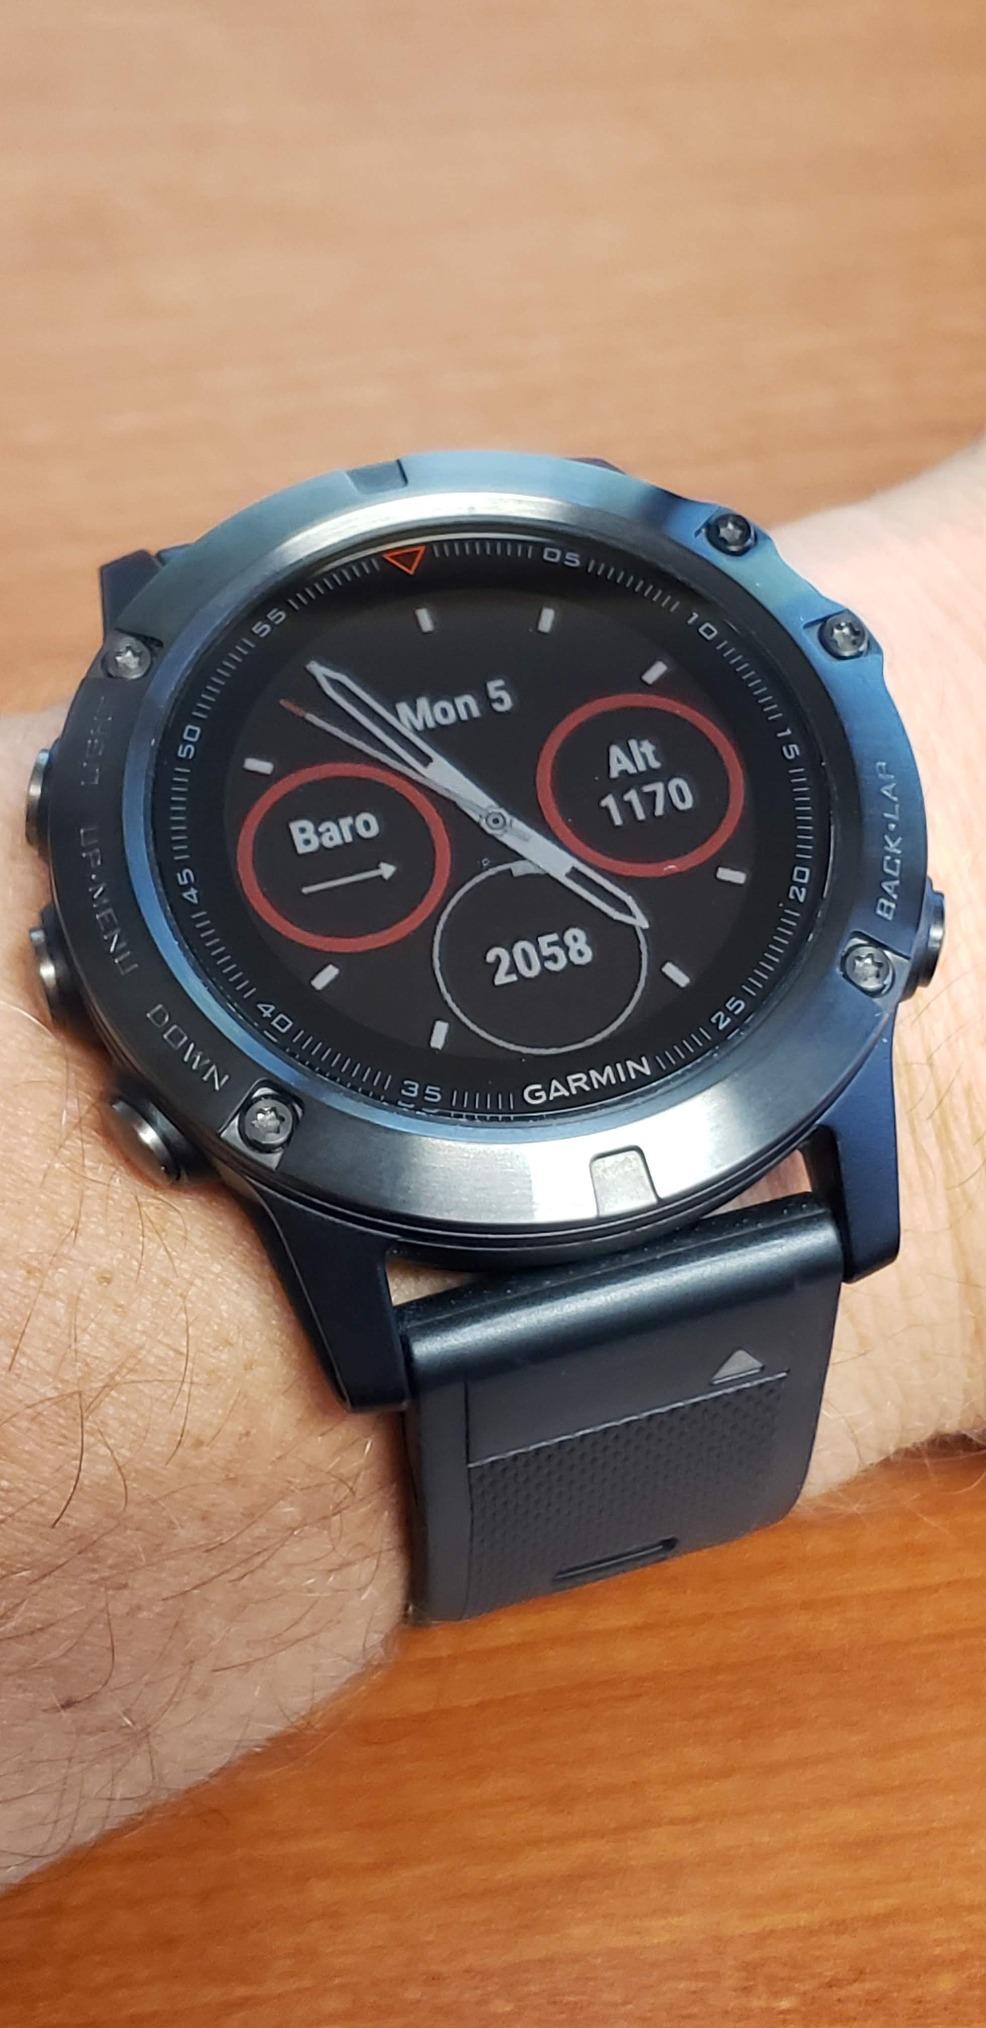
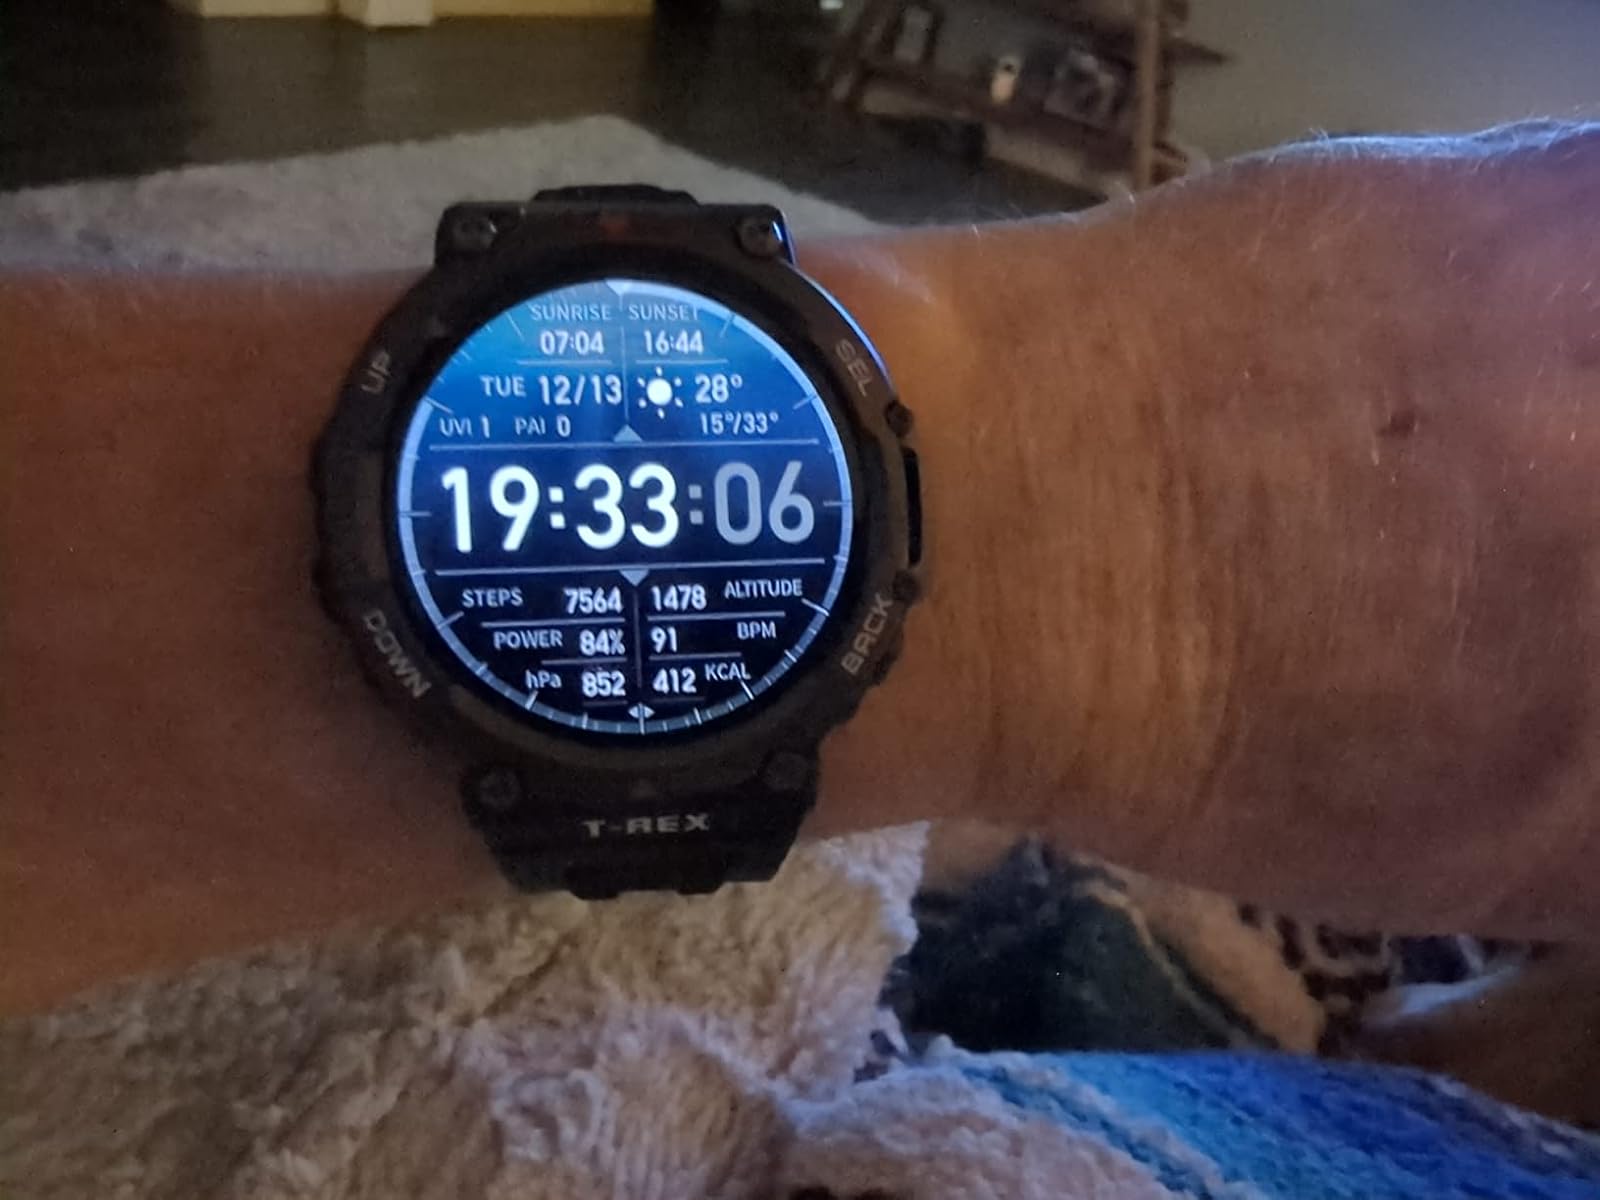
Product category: smartwatch
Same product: no